The End of Eternity

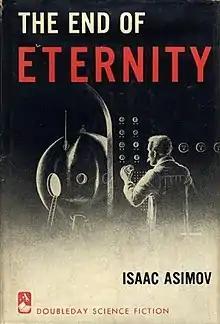
Cover of the first edition

The End of Eternity is a 1955 science fiction novel by Isaac Asimov with mystery and thriller elements on the subjects of time travel and social engineering. Its ultimate premise is that of a causal loop, a type of temporal paradox in which events and their causes form a loop. The novel was shortlisted for the Hugo Award for Best Novel.